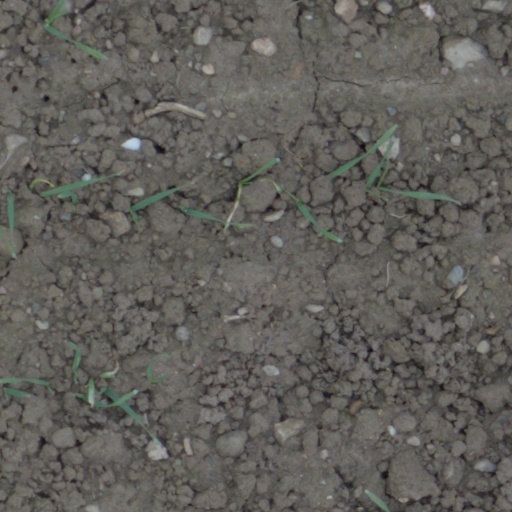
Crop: wheat